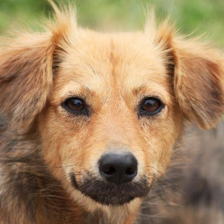
Label: animals